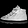
Label: Sneaker